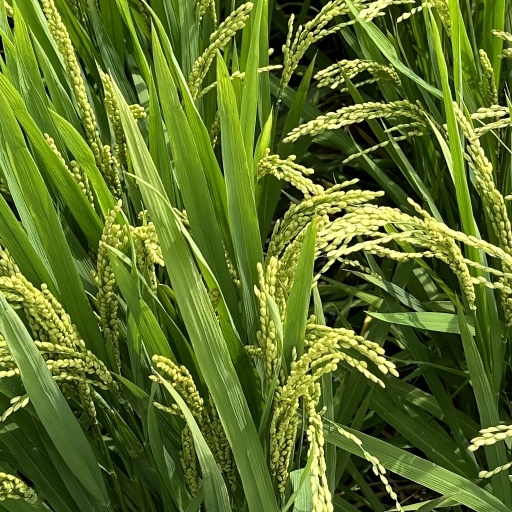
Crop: rice